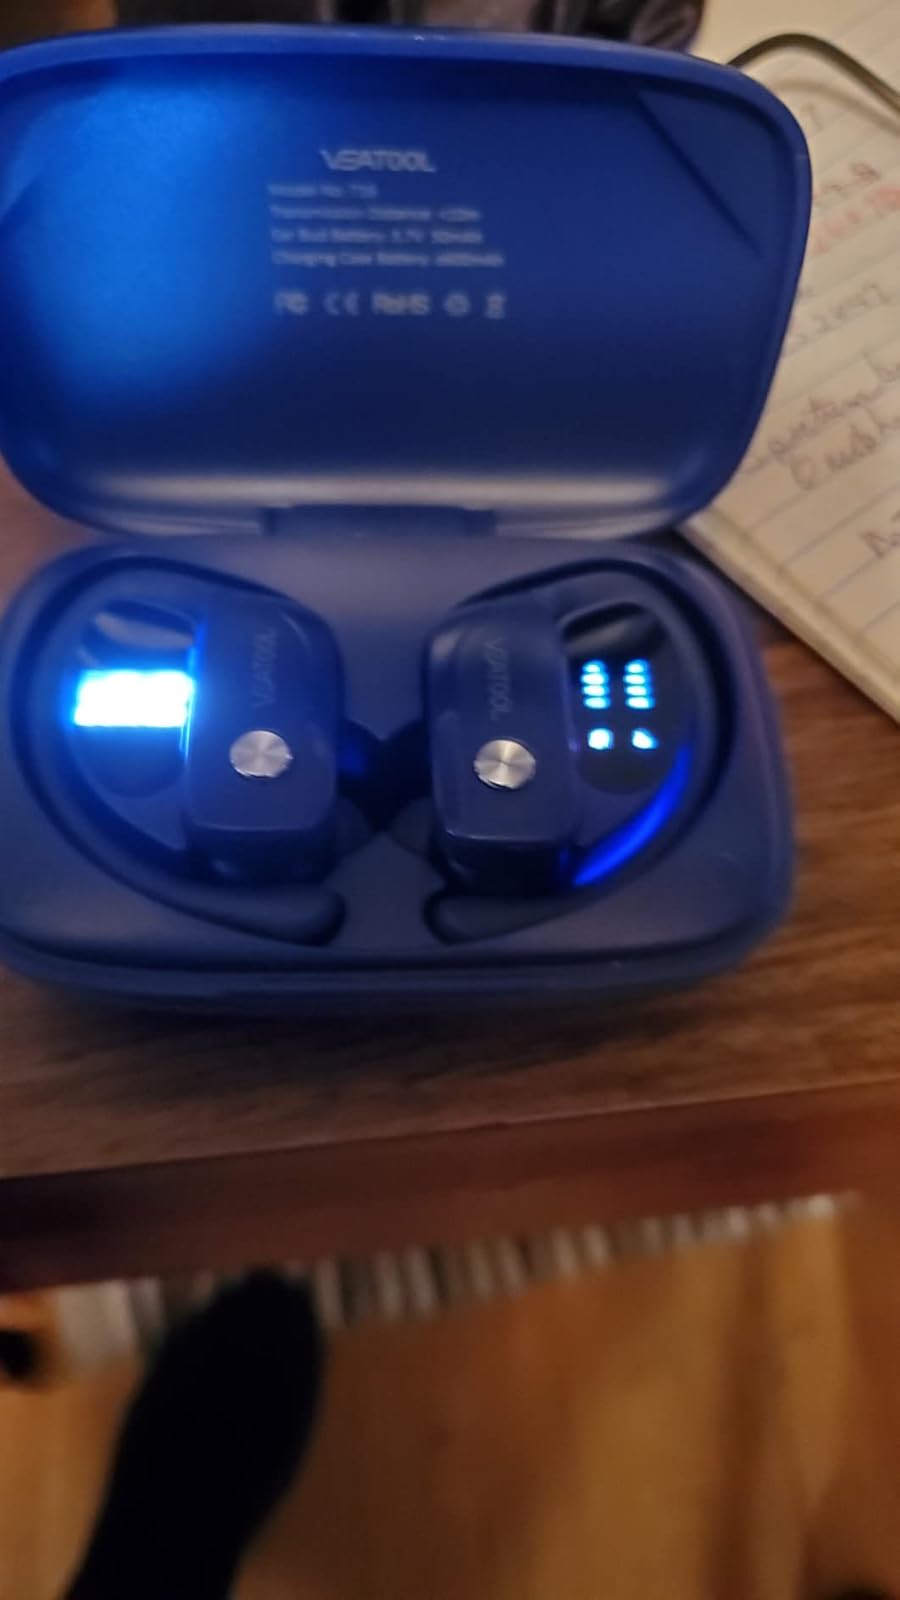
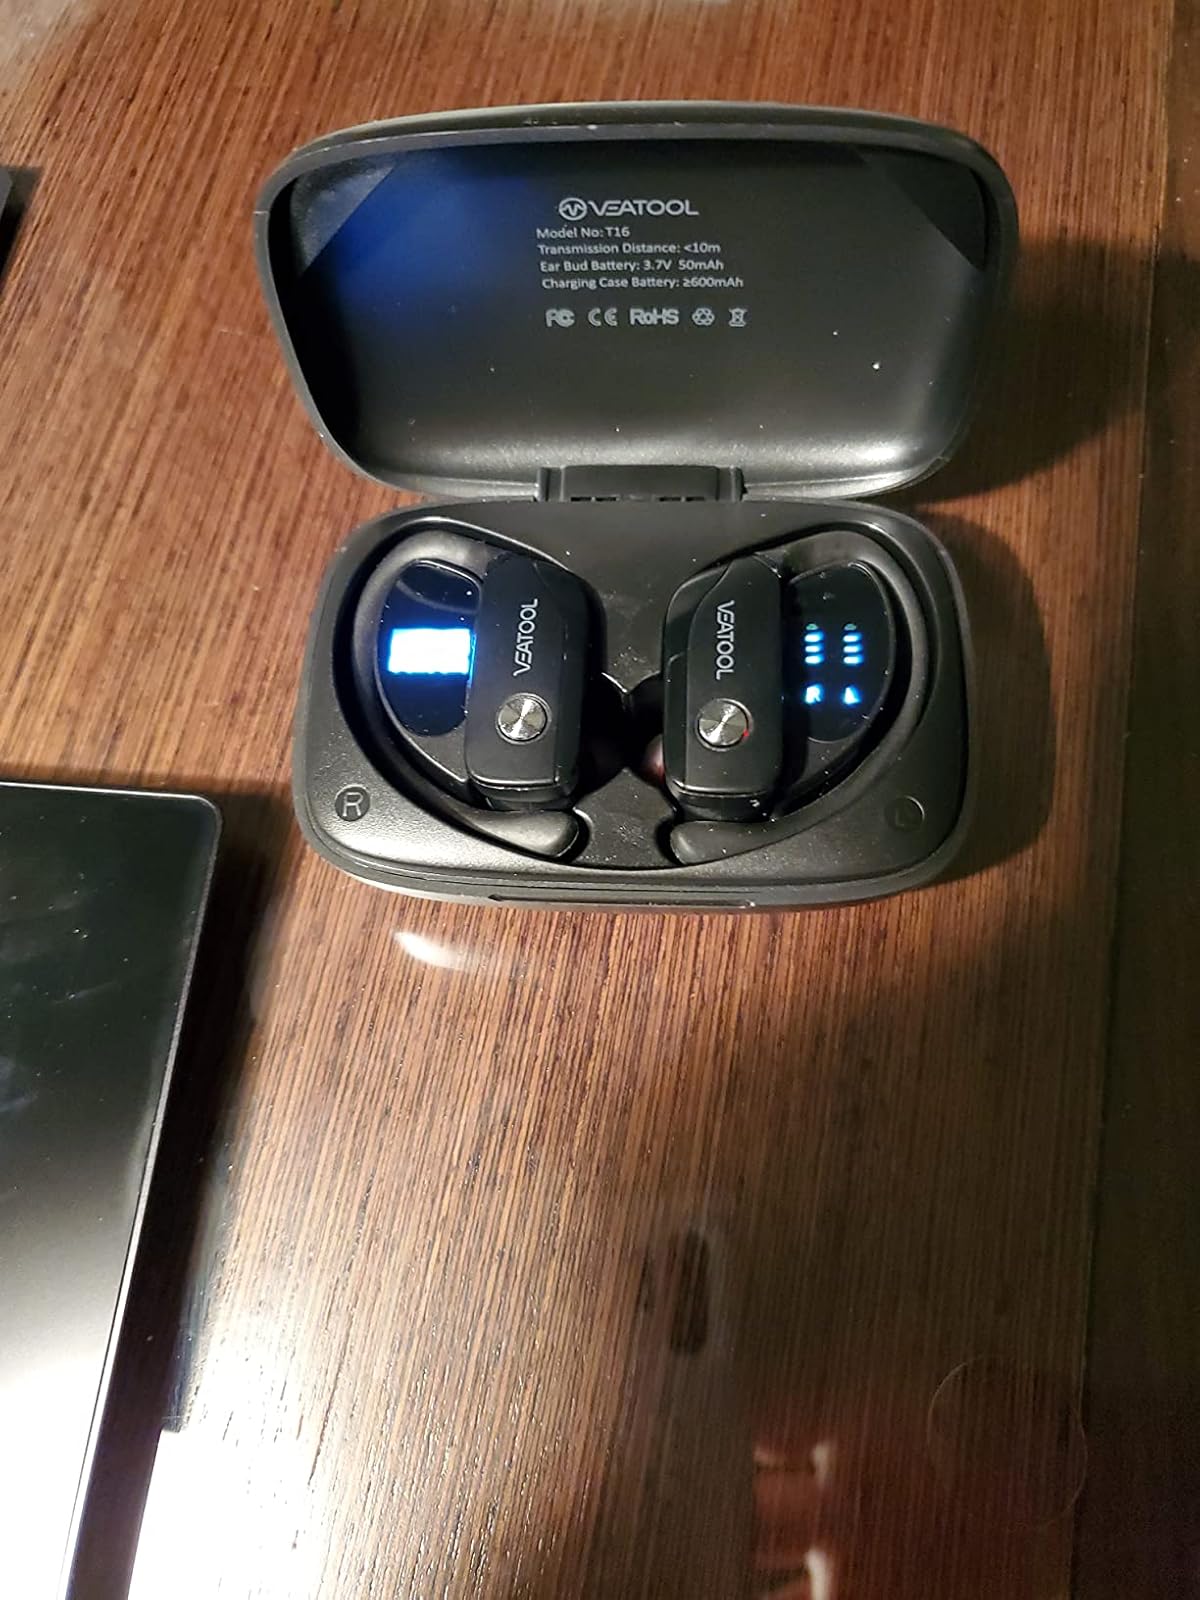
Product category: earbuds
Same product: no